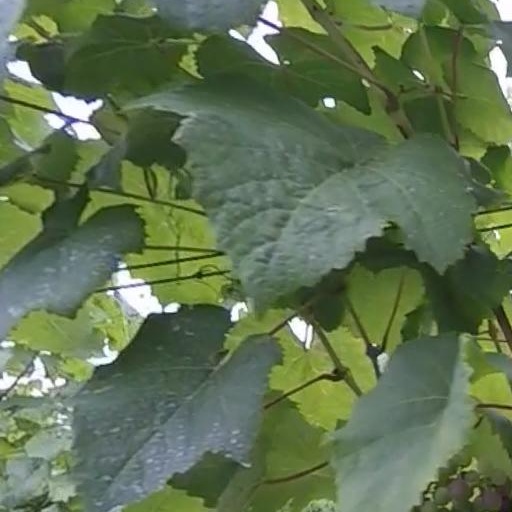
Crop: grape